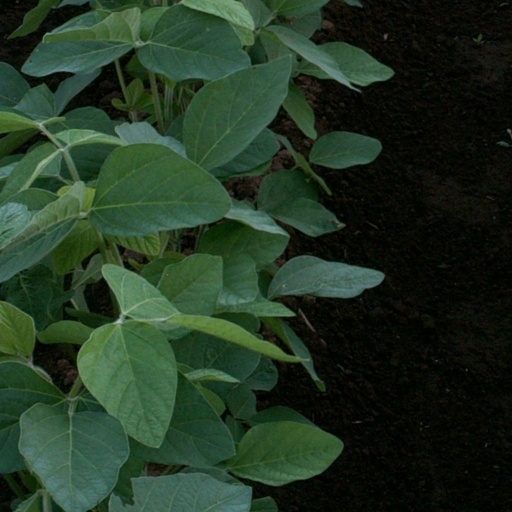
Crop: soybean